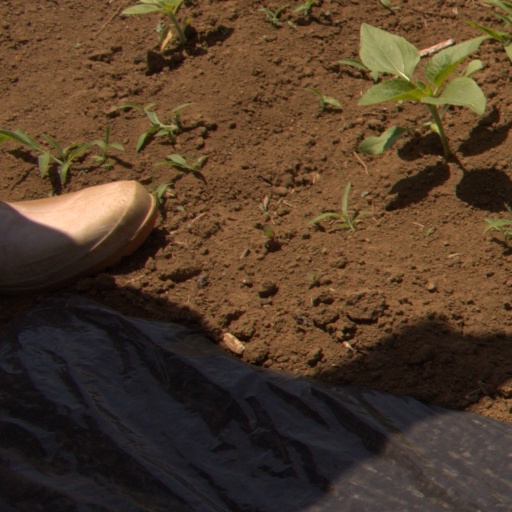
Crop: Jerusalem artichoke